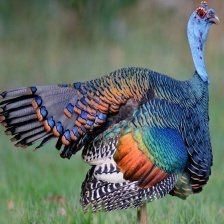
Species: OCELLATED TURKEY
Scientific name: MELEAGRIS OCELLATA